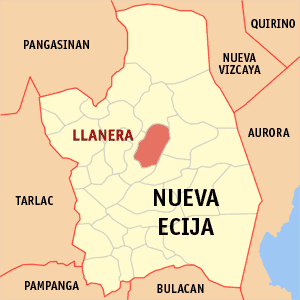
Llanera est une localité de la province de Nueva Ecija, aux Philippines. En 2015, elle compte 39 701 habitants.